Abortion in Canada

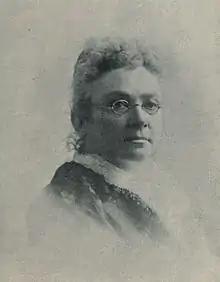
Emily Howard Stowe was the first female physician to practise in Canada, the second licensed female physician in Canada and an activist for women's rights and suffrage.

During the eighteenth and early nineteenth centuries, abortion before the “quickening” (15–20 weeks) was legal in the British North American colonies. However, as the century progressed, the United Kingdom began to pass laws which created criminal offences relating to abortion, such as the "Malicious Shooting or Stabbing Act 1803", that made performing or attempting to perform a post quickening abortion a death penalty offence. That was followed in 1837 by the "Offences Against the Person Act 1837", that removed the death penalty clause, while making the procurement of any miscarriage unlawful. The British North American provinces followed the British example and began restricting abortion rights. Abortion was prohibited in Canada in 1869, two years after the country's formation. That prohibition was continued in the "Criminal Code" until 1969. Anyone who procured a miscarriage for a woman was liable to imprisonment for life, while a woman who procured a miscarriage for herself was liable to imprisonment for two years.